Calculator (character)

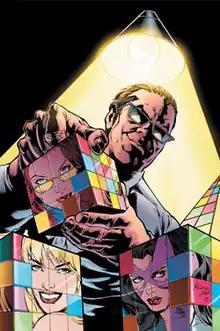
Calculator as depicted in "Birds of Prey" #87 (December 2005). Art by Adriana Melo.

Calculator (Noah Kuttler) is a supervillain appearing in American comic books published by DC Comics. Originally introduced as an enemy of the Atom, the character was later redeveloped in the 2000s as a master information broker, hacker, and tactical supervisor to other supervillains, and foil to Batman's partner Oracle.